Rotary actuator

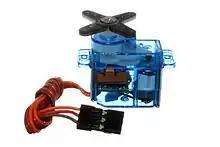
Radio control servo

A servomotor is a packaged of several components: a motor (usually electric, although fluid power motors may also be used), a gear train to reduce the many rotations of the motor to a higher torque rotation, a position encoder that identifies the position of the output shaft and an inbuilt control system. The input control signal to the servo indicates the desired output position. Any difference between the position commanded and the position of the encoder gives rise to an error signal that causes the motor and geartrain to rotate until the encoder reflects a position matching that commanded.